Braunau, Switzerland

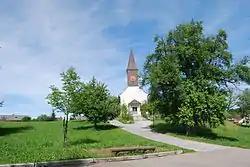
Evangelic church Braunau

Braunau is first mentioned in 762 as "Pramacunauia", when it was owned by the Abbey of St. Gall. It was acquired when the Abbey acquired land in the Toggenburg. Initially it was ruled as a fief of the Abbey by the Heitnau family, until 1228 when it went to the Knights Hospitaller Commandry of Tobel. It was under their rule until 1798.